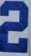
Number: 2